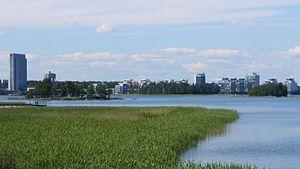
Westend est un quartier de la ville d'Espoo en Finlande.